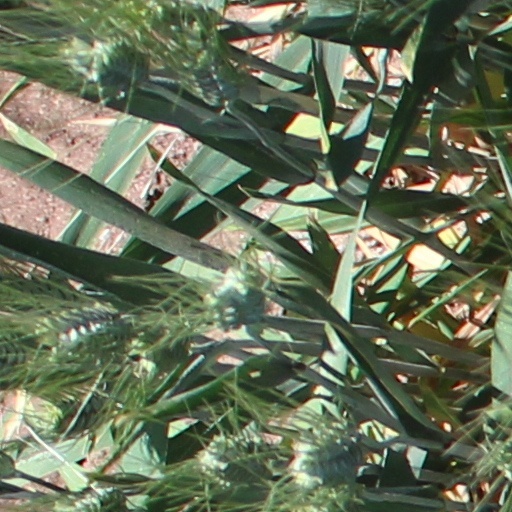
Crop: wheat